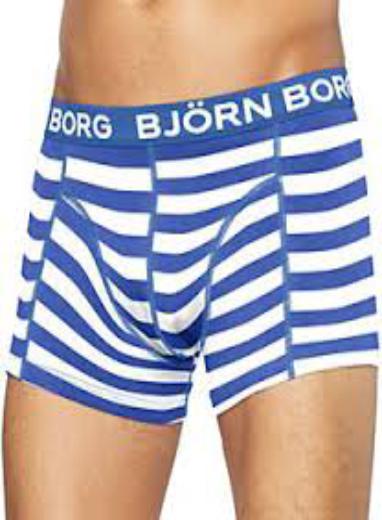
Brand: Bjorn Borg
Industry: Clothes